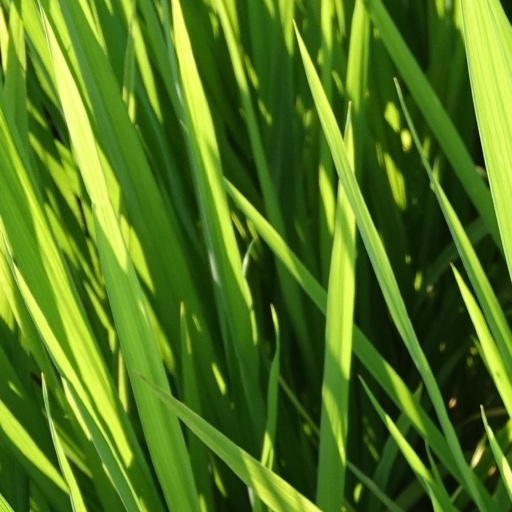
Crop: rice